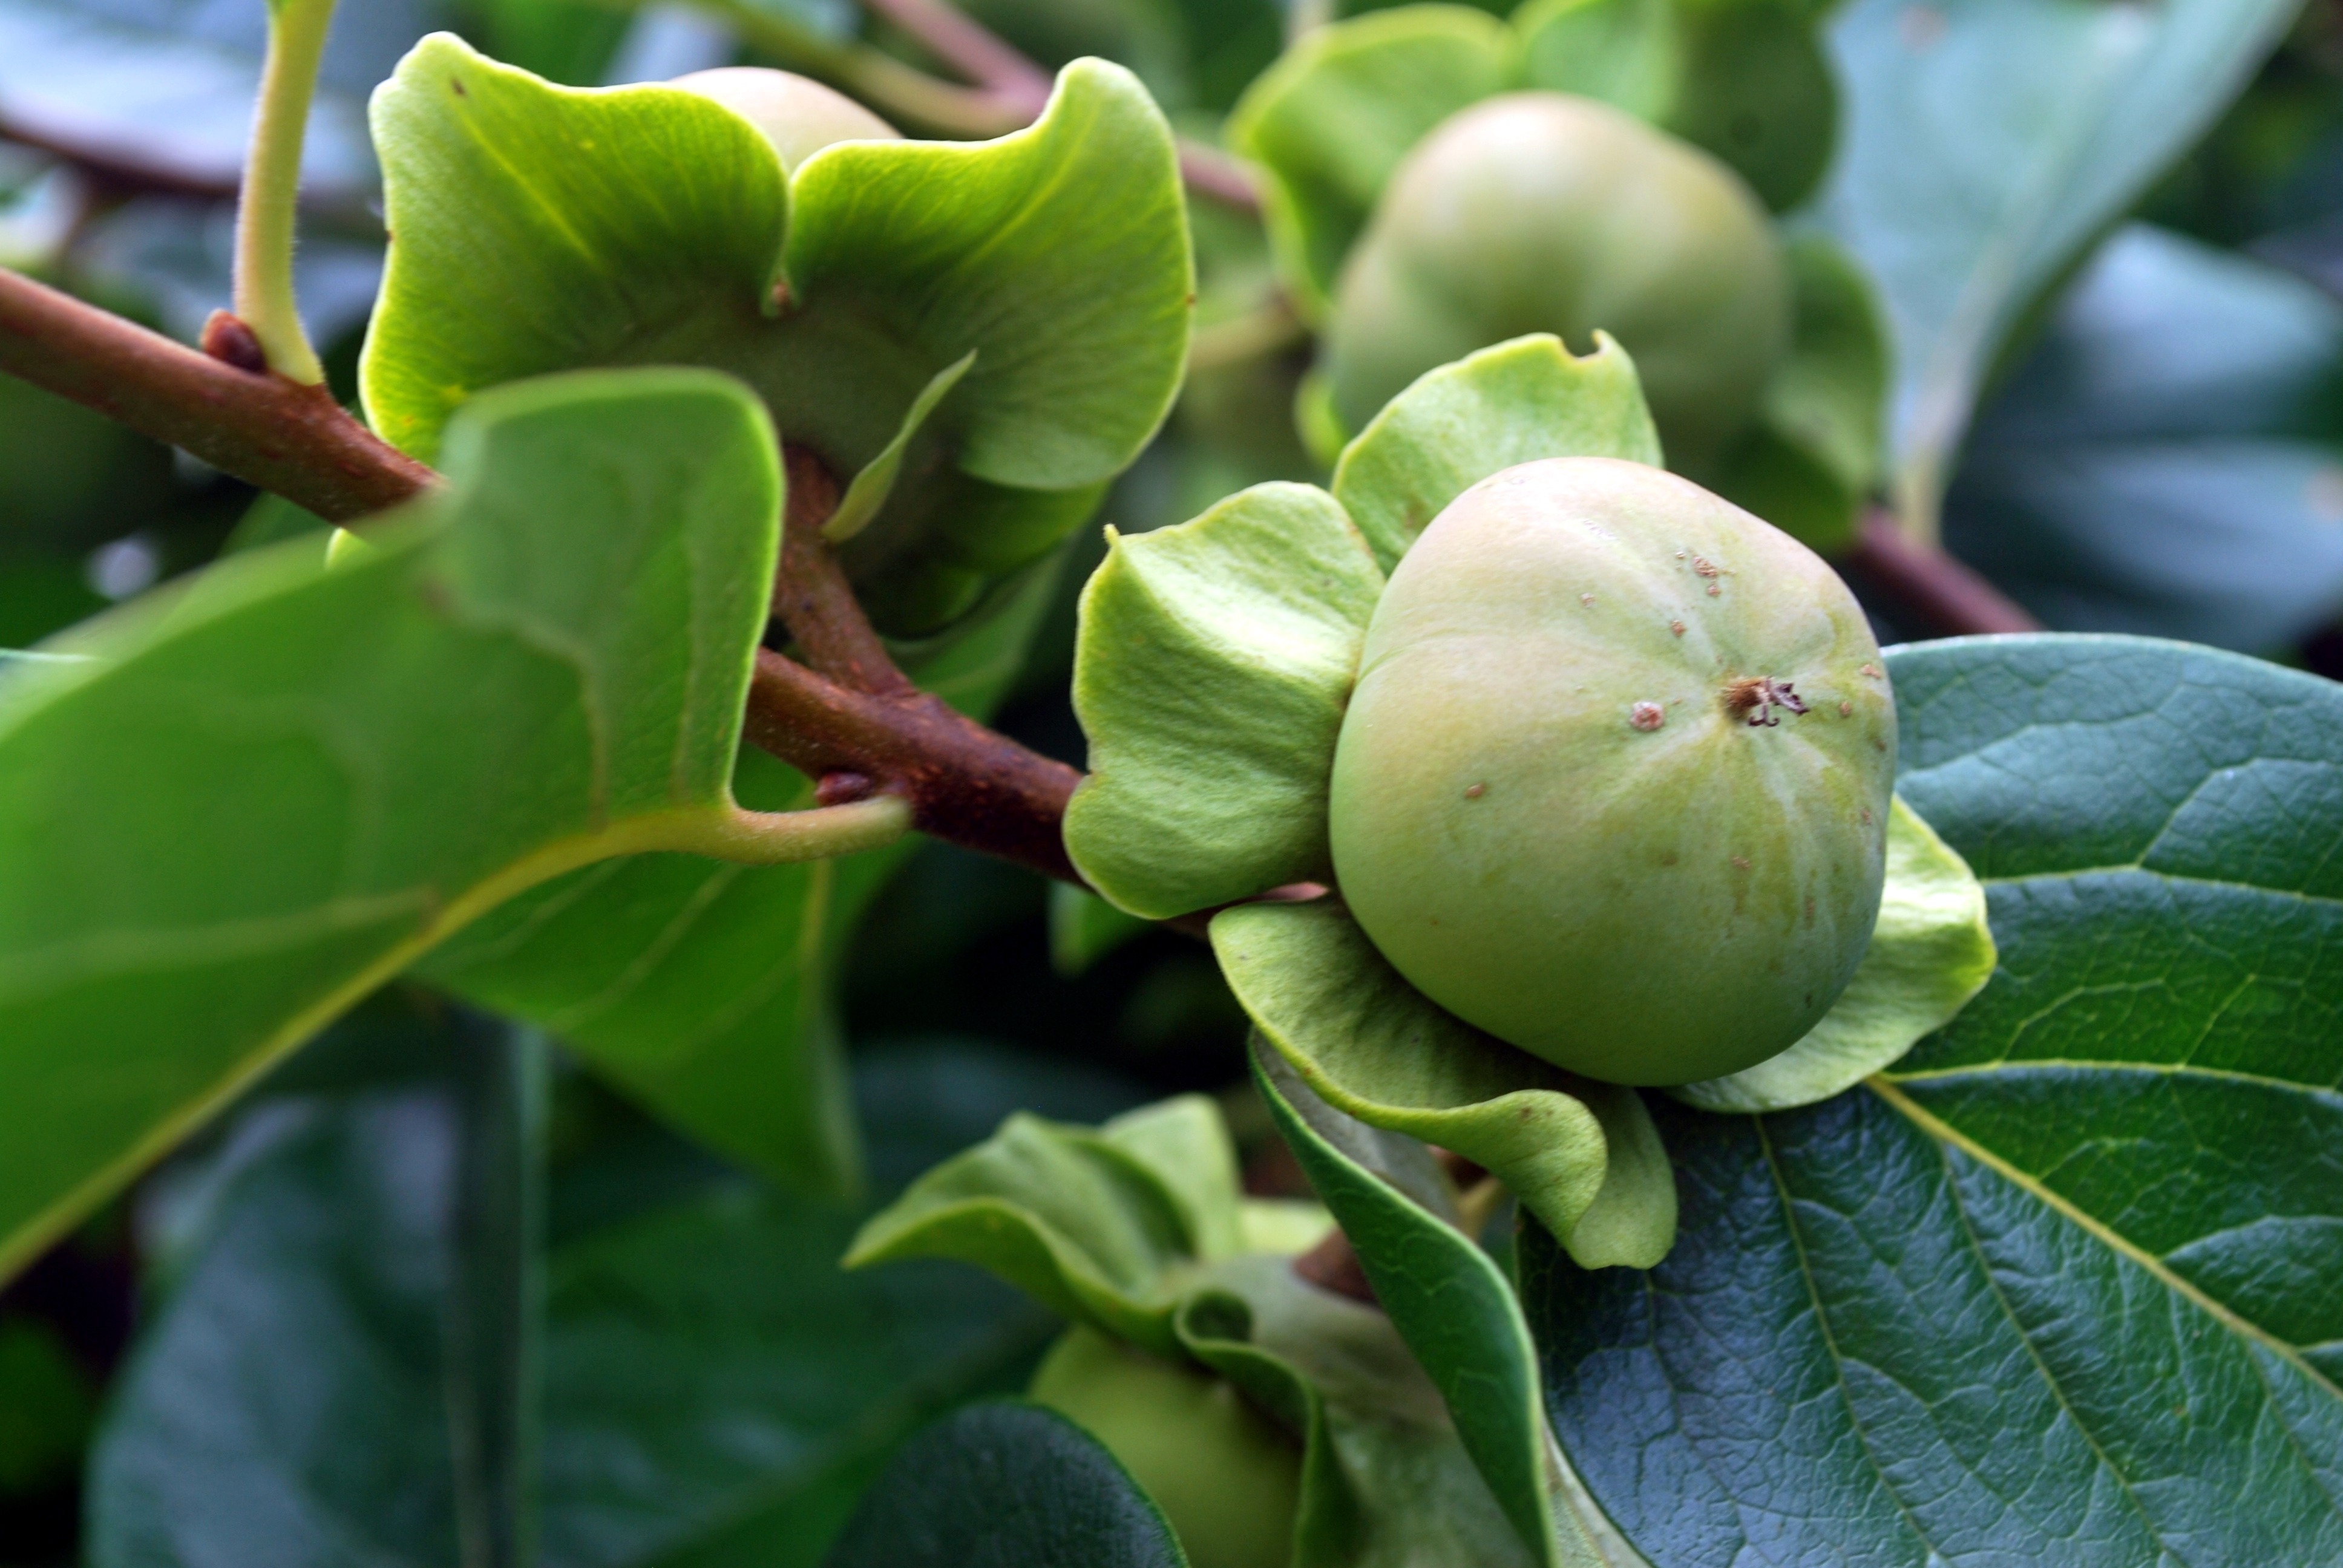
tree, branch, blossom, plant, fruit, leaf, flower, orchard, ripe, food, green, farming, harvest, produce, crop, grow, natural, fresh, botany, agriculture, garden, healthy, flora, season, agricultural, shrub, raw, persimmon, organic, cultivated, macro photography, flowering plant, common fig, land plant